Washington-Virginia Airport

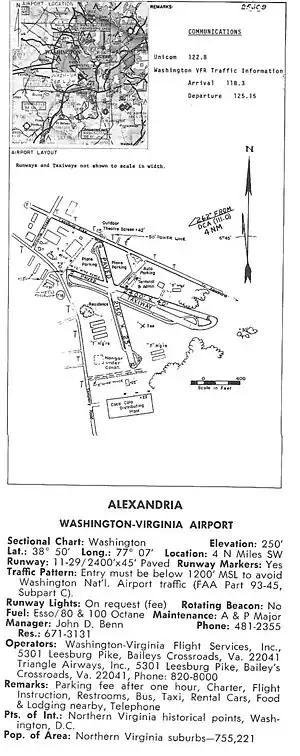
The 1970-1971 Virginia State Airport Directory sketch of the airport showing the location of both the 42' tall movie screen across Route 7 from the 17/35 runway and the 50' tall power line on the opposite side of the road

The airport was the site of numerous accidents and mishaps, none of which were fatal. Many of the accidents were caused by the congested development around the airport. The placement of the 42' outdoor movie screen of the Sunset Drive-In on the other side of Virginia Route 7 was directly in the path of planes attempting to land in the 17/35 runway. On one landing attempt, a "tail-dragger" struck the object with its rear wheel and reportedly left a large black skid mark on the top of the screen. Also adjacent to the airport was a large Coca-Cola bottling plant that, at least on one occasion, was mistaken at night for a landing strip, causing the plant's owners to place a large white "X" on the building's roof in an attempt to dissuade pilots from landing on it. On another occasion, the airport hosted planes that were visually modified to look like Japanese Zeros for use in the movie "Tora! Tora! Tora!" Two of the planes collided on the ground resulting in the loss of a wing. Other notable accidents include the following: